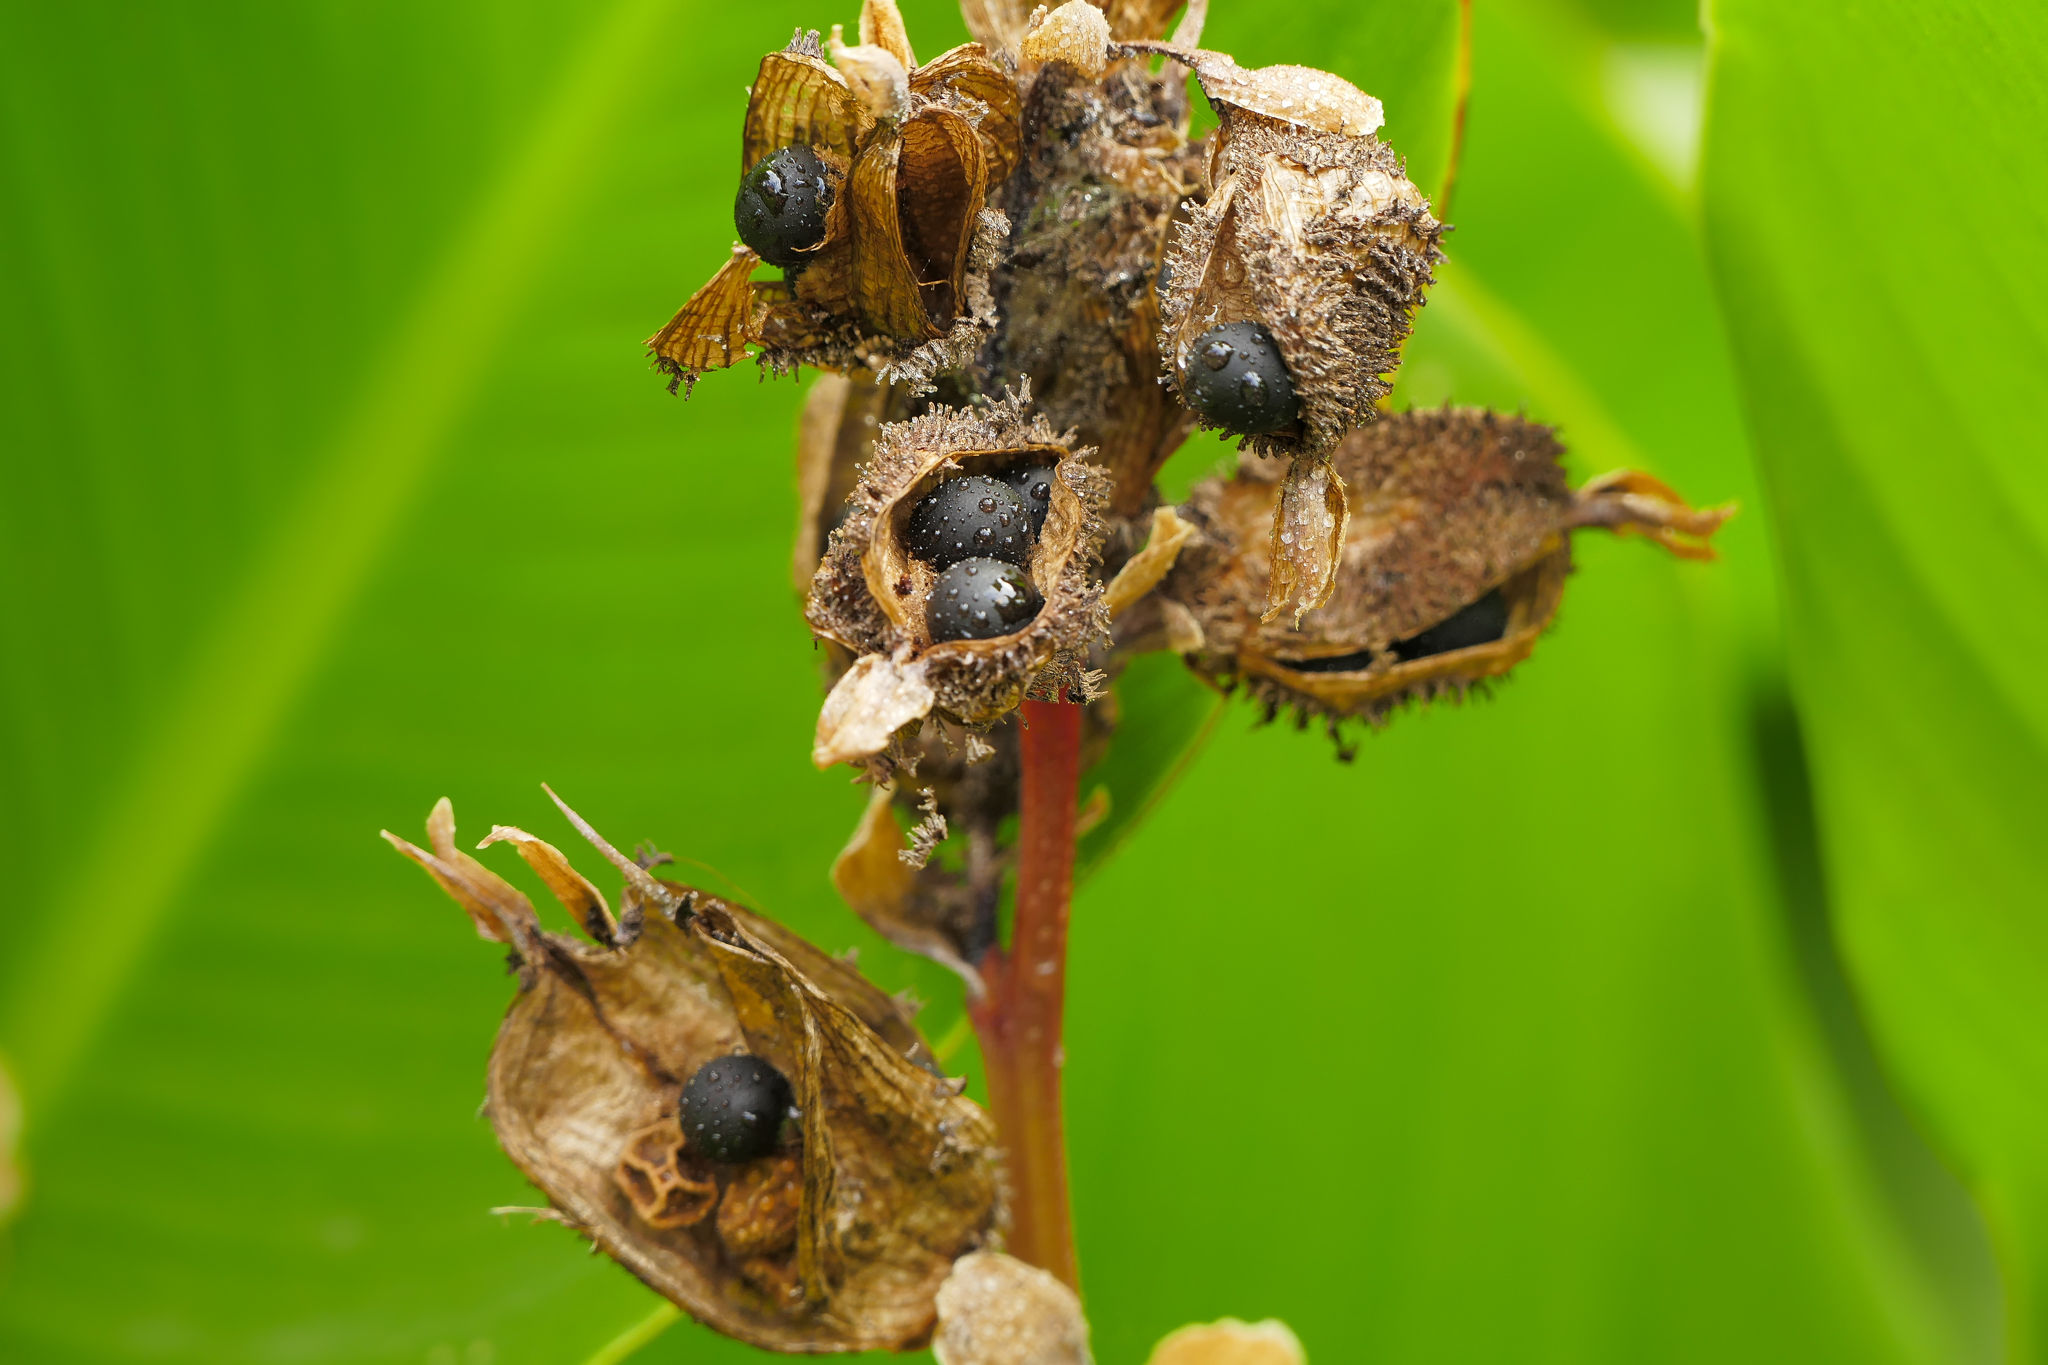
nature, photography, flower, fly, insect, macro, fauna, invertebrate, flowers, close up, bee, naturaleza, flores, lumixfz1000, fz1000, pest, nectar, ggl1, gaby1, xovesphoto, varios, some, panasoniclumixfz1000, macro photography, honey bee, membrane winged insect